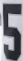
Number: 5